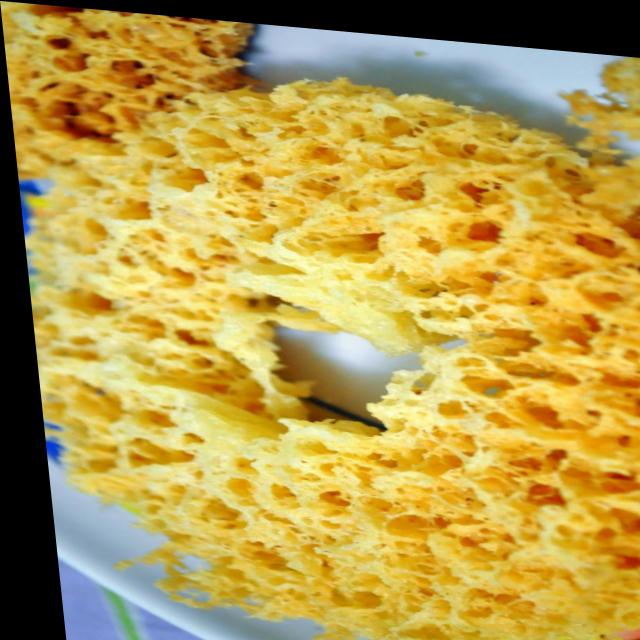
Dish: ghevar